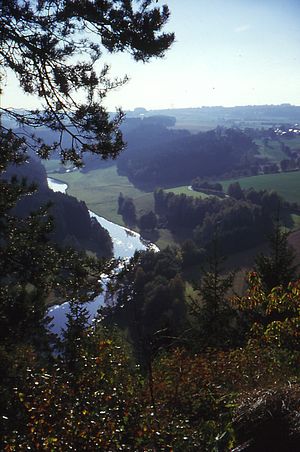
Töpen / Geografi
Saaledalen i nærheden af Töpen
Saale i bakket landskab Latviešu: Zāle pie Hofas"
Töpen er en kommune i Landkreis Hof i den nordøstlige del af den bayerske regierungsbezirk Oberfranken i det sydlige Tyskland. Den er en del af Verwaltungsgemeinschaft Feilitzsch. Kommunen ligger i den nordlige del af landkreisen, ved grænsen til Sachsen og Thüringen. Til kommunen hører også den bayerske del af den tidligere grænseby til Østtyskland Mödlareuth.